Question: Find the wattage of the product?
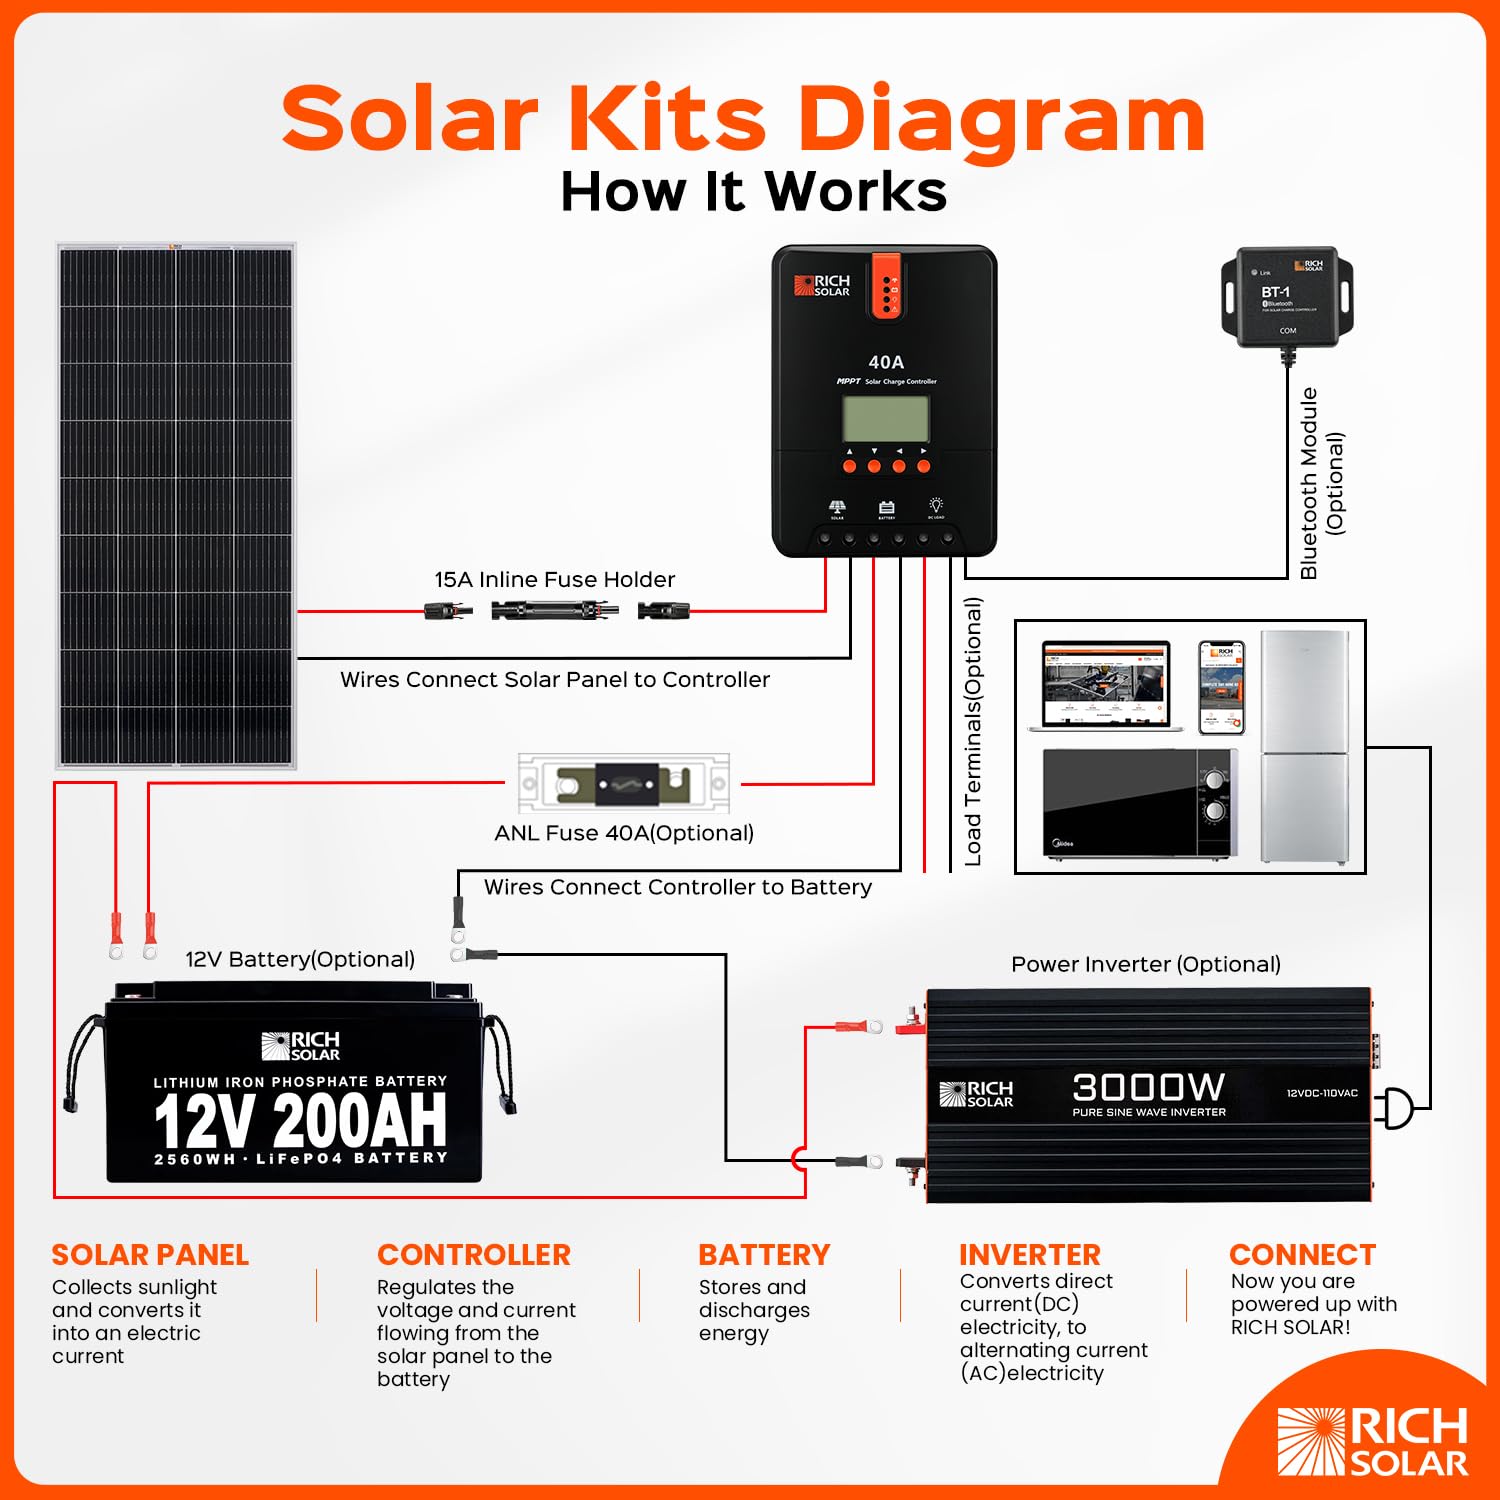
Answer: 3000.0 watt